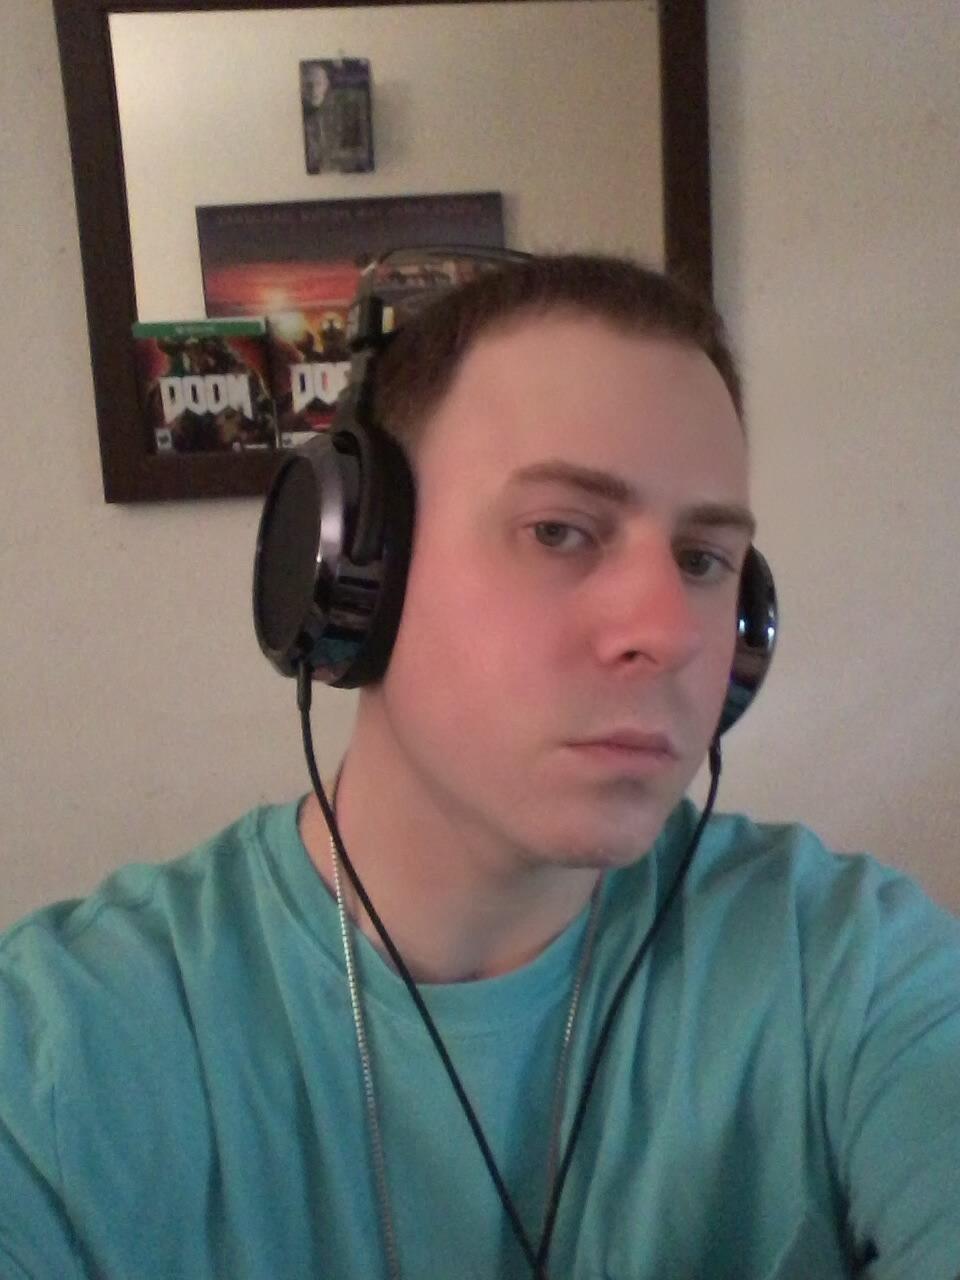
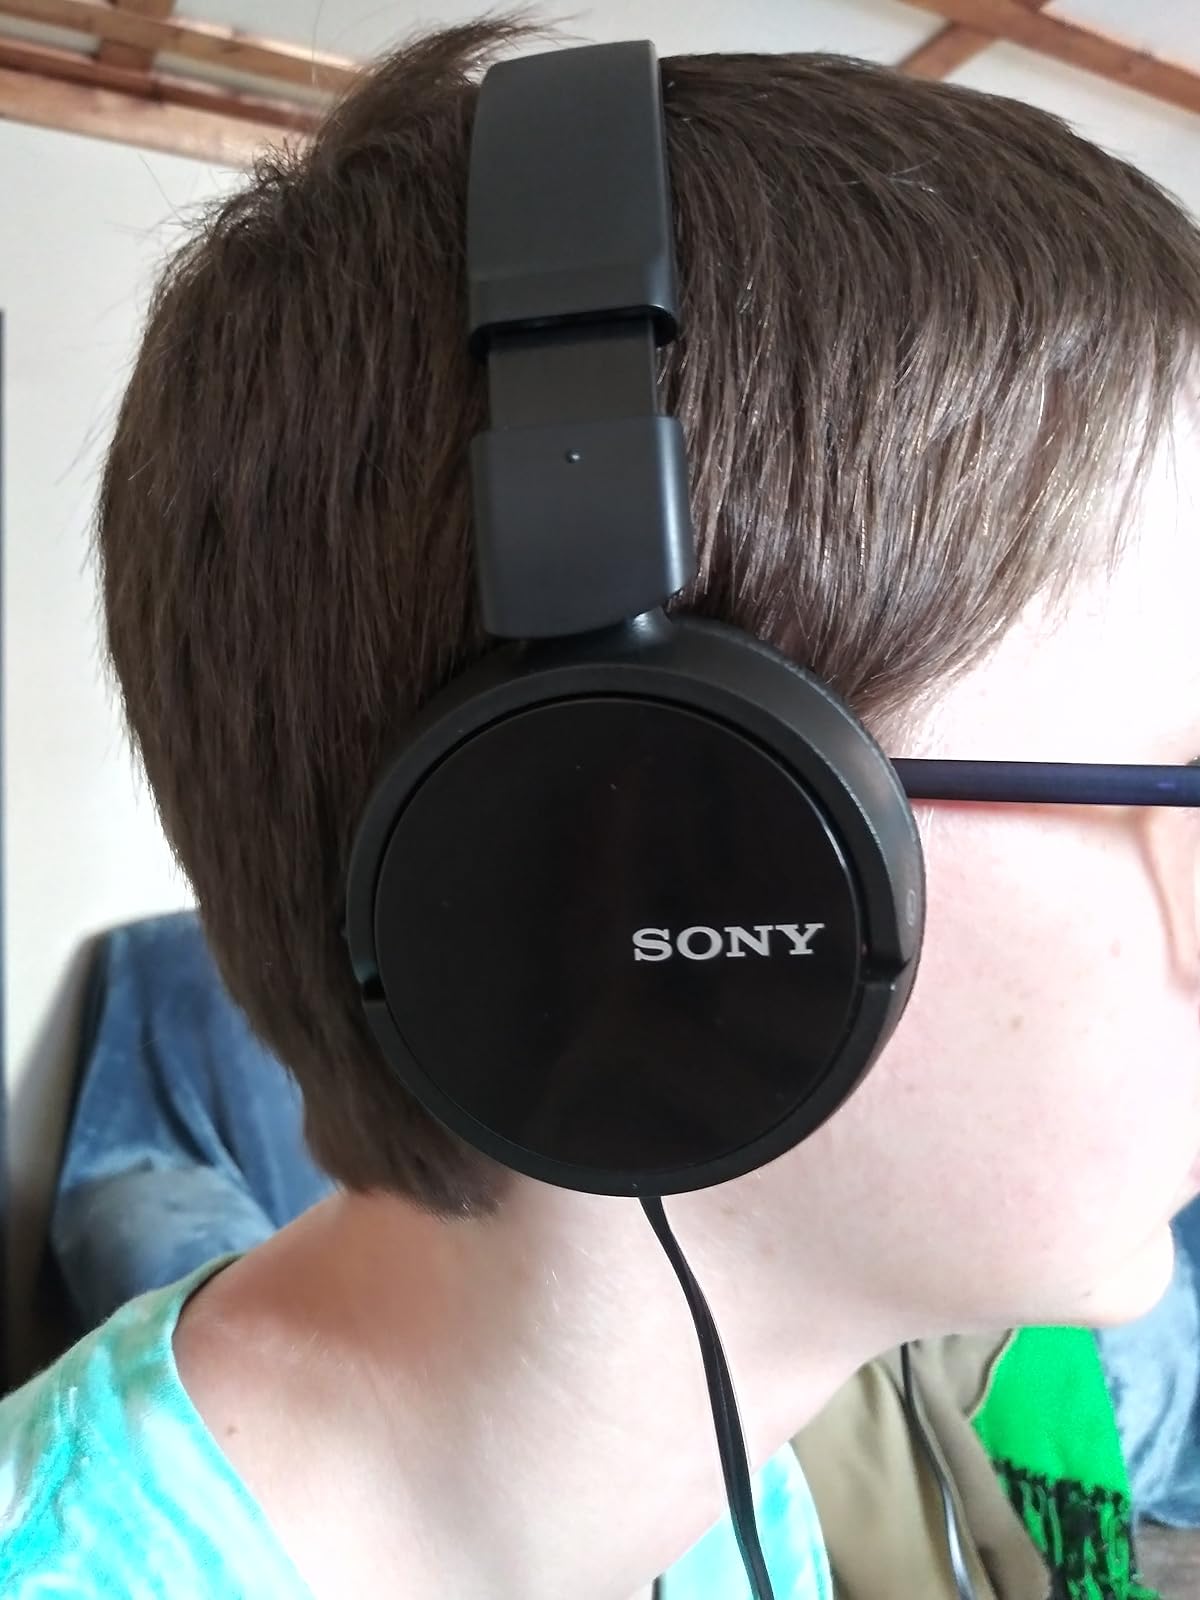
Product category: headphones
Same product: no